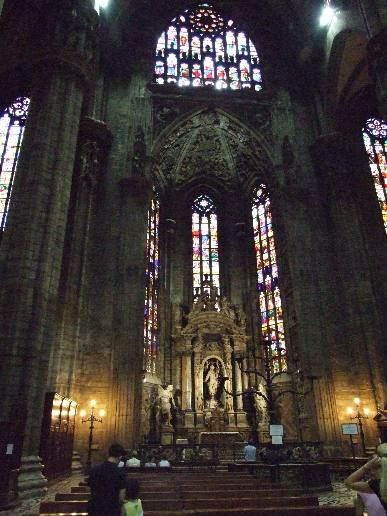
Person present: No